Ruddy shelduck

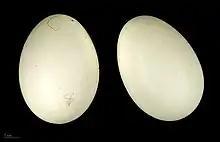
"Tadorna ferruginea" - MHNT

The ruddy shelduck (Tadorna ferruginea), known in India as the Brahminy duck, is a bird species in the family Anatidae. It is a distinctive waterfowl, in length with a wingspan of . It has orange-brown body plumage with a paler head, while the tail and the flight feathers in the wings are black, contrasting with the white wing-coverts. It is a migratory bird, wintering in the Indian subcontinent and breeding in southeastern Europe and central Asia, though there are small resident populations in North Africa. It has a loud honking call.